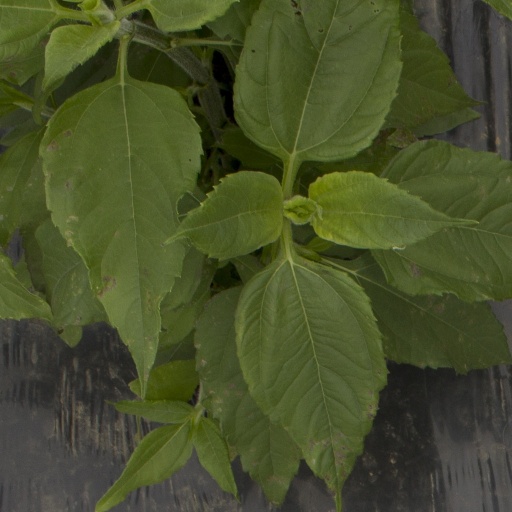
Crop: Jerusalem artichoke